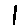
Label: 1